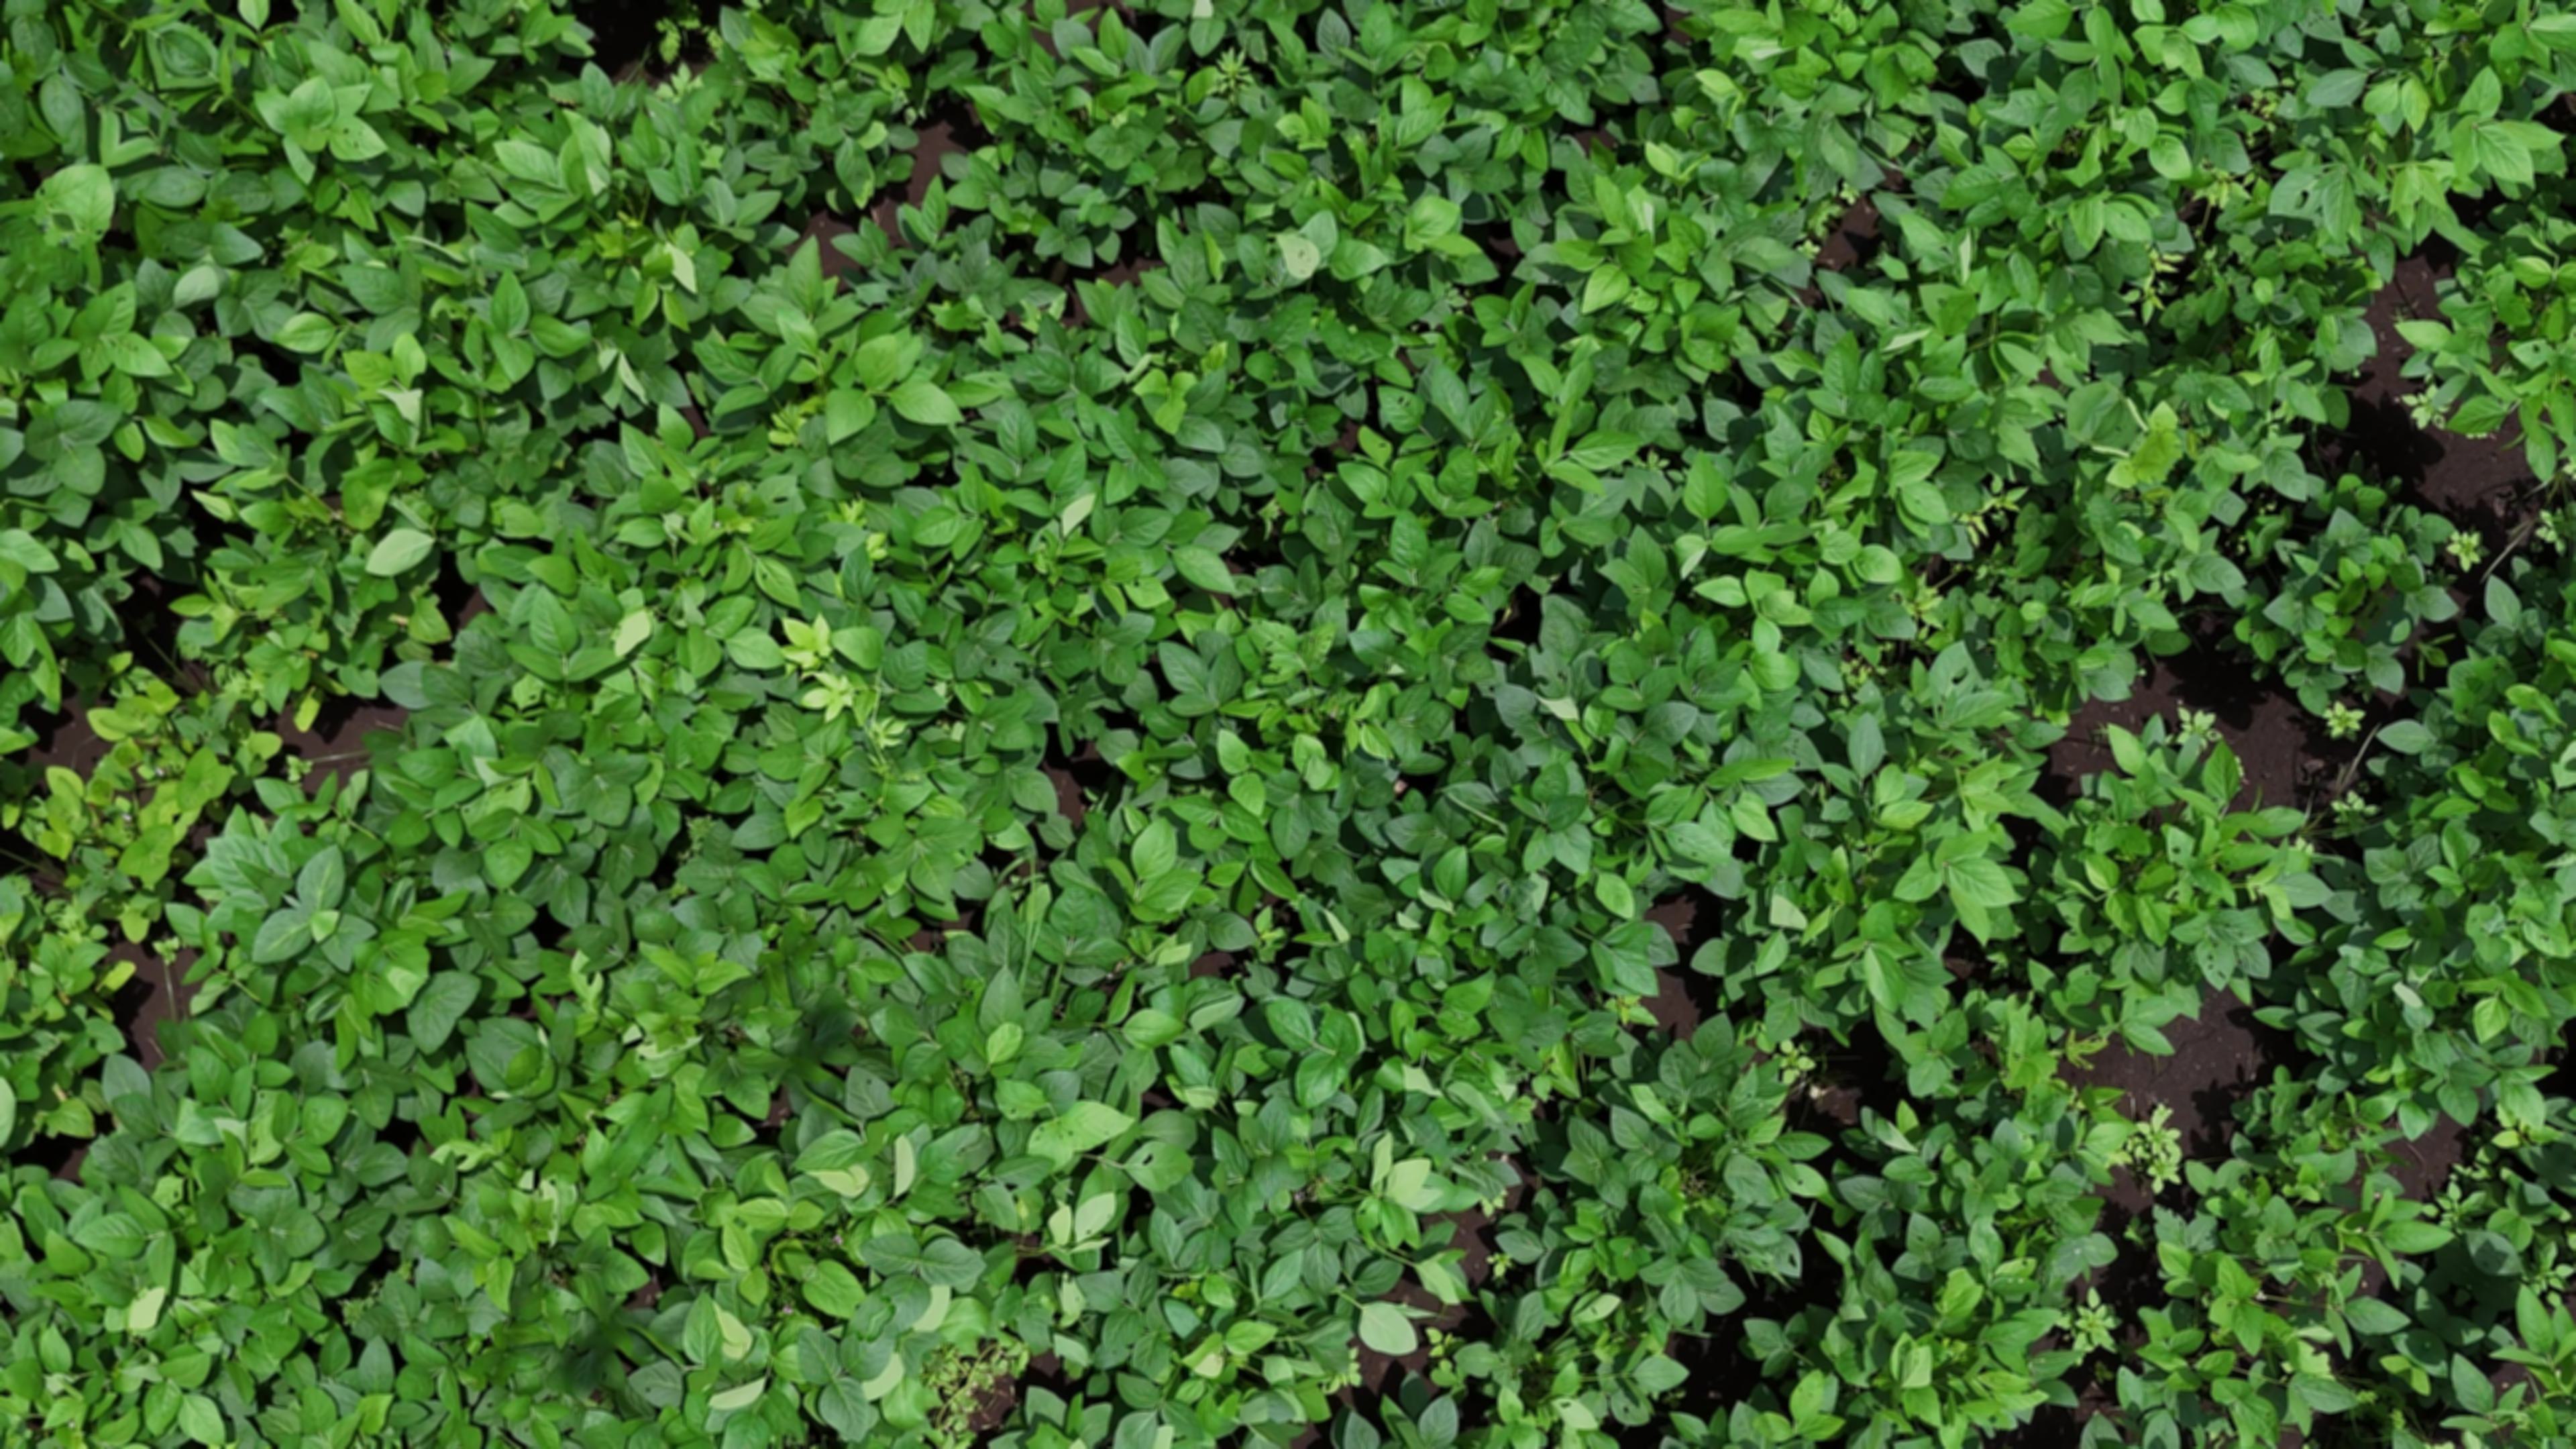
Label: Healthy